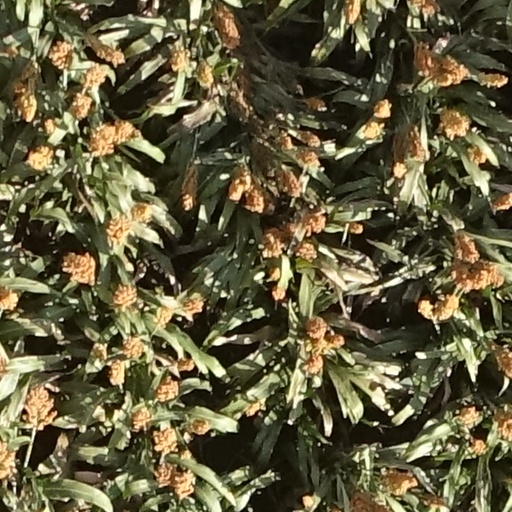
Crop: sorghum